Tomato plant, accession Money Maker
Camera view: bottom (45 deg); turntable rotation: 0 degrees
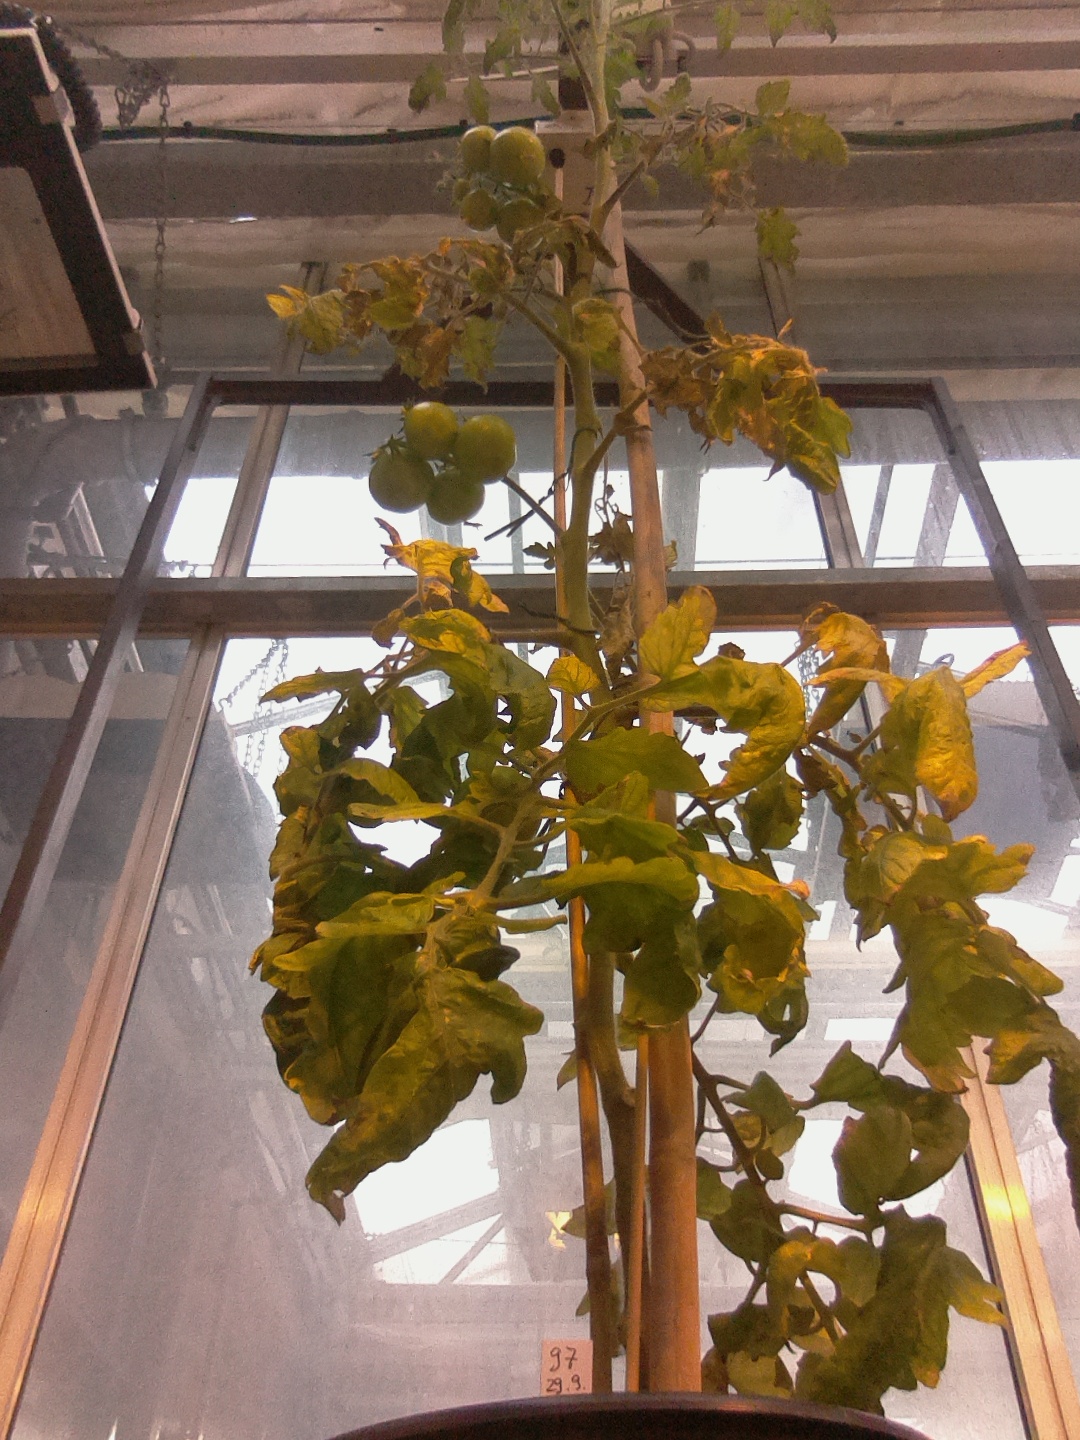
BBCH growth stage 75: 50%-60% of final fruit size